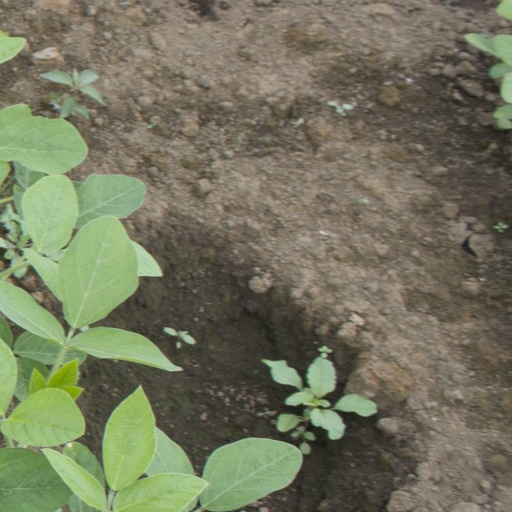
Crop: soybean